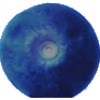
Label: Huckleberry 1